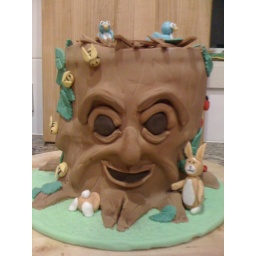
I made a 2 tier cake and wrapped fondant around the cake to make a tree and just added fondant decorations to it